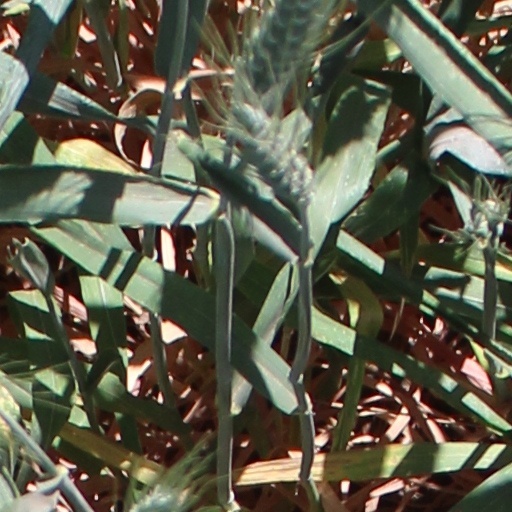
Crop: wheat